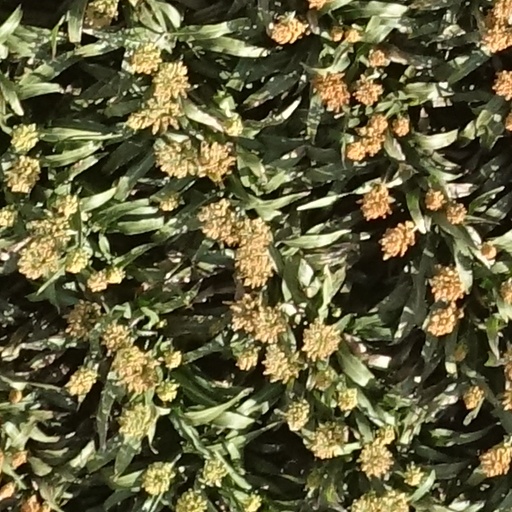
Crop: sorghum